H. L. Hunley

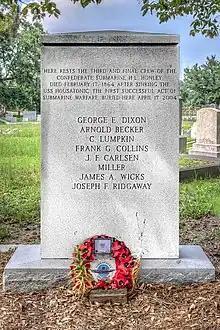
H.L. Hunley Memorial Marker at Magnolia Cemetery

Apart from the submarine commander, Lieutenant George E. Dixon, the identities of the volunteer crewmen of "Hunley" had long remained a mystery. Douglas Owsley, a physical anthropologist working for the Smithsonian Institution's National Museum of Natural History, examined the remains and determined that four of the men were American born, while the four others were of European birth, based on the chemical signatures left on the men's teeth and bones by the predominant components of their diet. Four men had eaten plenty of corn, an American diet, while the remainder ate mostly wheat and rye, a mainly European diet. By examining Civil War records and conducting DNA testing with possible relatives, forensic genealogist Linda Abrams identified the remains of Dixon and the three other Americans: Frank G. Collins of Fredericksburg, Va., Joseph Ridgaway, and James A. Wicks. Identifying the European crewmen has been more problematic, but was apparently solved in late 2004. The position of the remains indicated that the men died at their stations and were not trying to escape from the sinking submarine.